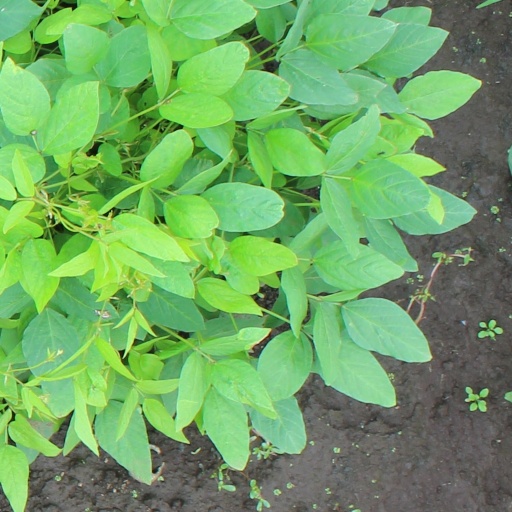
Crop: soybean